Big Nickel

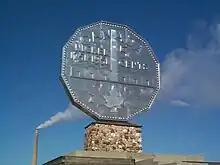
Big Nickel on original pedestal

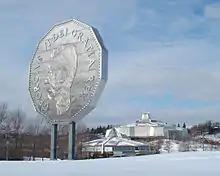
The Big Nickel at Science North

On January 22, 2001, the Big Nickel was dismantled for refurbishing of both the coin and the facility. Once refurbished, the coin was installed on the grounds of Science North, and the original Big Nickel site was redesigned into the Dynamic Earth facility. On May 10, 2003, the coin was moved back to a plain kickstand on the Dynamic Earth grounds, and the stones of the original pedestal were discarded.